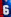
Number: 6